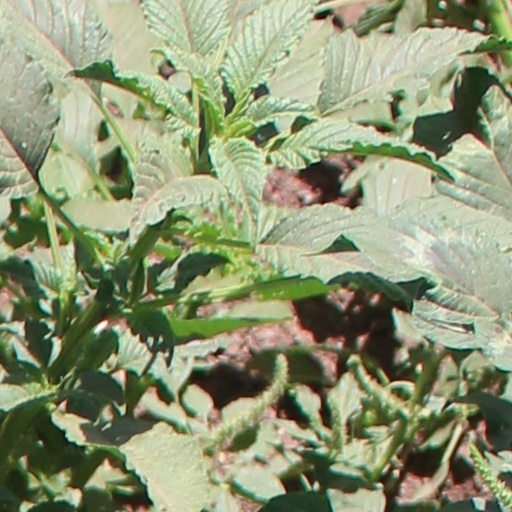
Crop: wheat